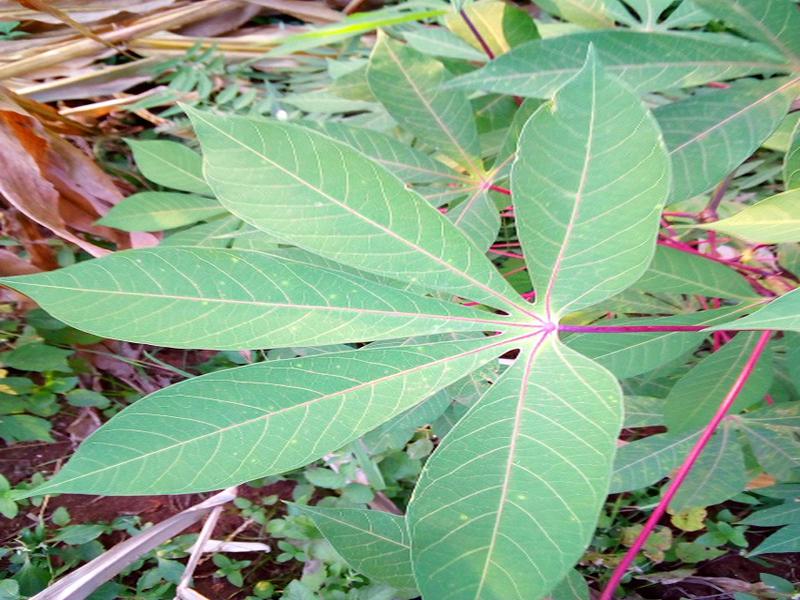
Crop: cassava
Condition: healthy